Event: Nepal Earthquake
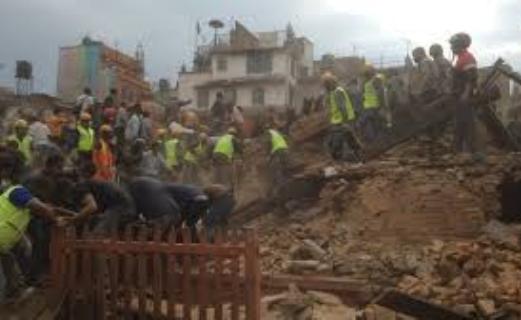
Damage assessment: damage